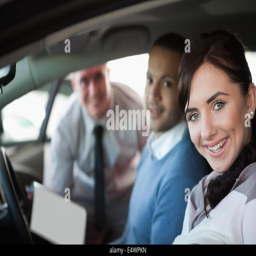
smiling couple in a new car